Dampier Saltworks Important Bird Area

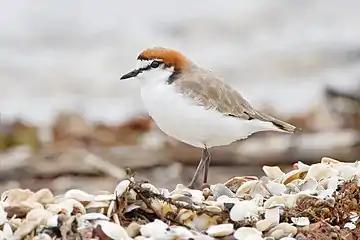
The saltworks is an important site for the red-capped plover

The Dampier Saltworks Important Bird Area is a 52 km saltern lying close to the town of Dampier, an industrial port in the Pilbara region of north-west Western Australia. The salt processing facility is operated by Dampier Salt Ltd, part of the Rio Tinto Group.